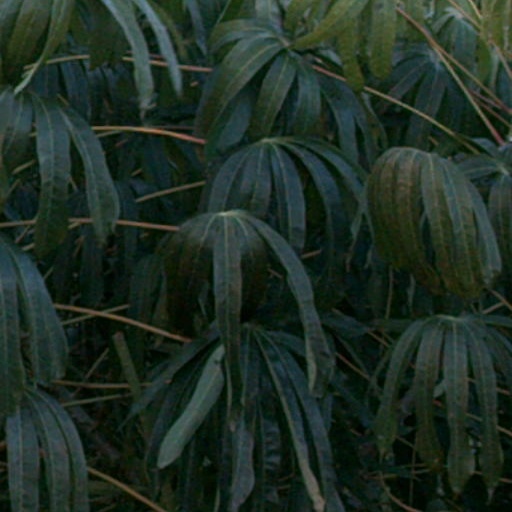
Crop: cassava